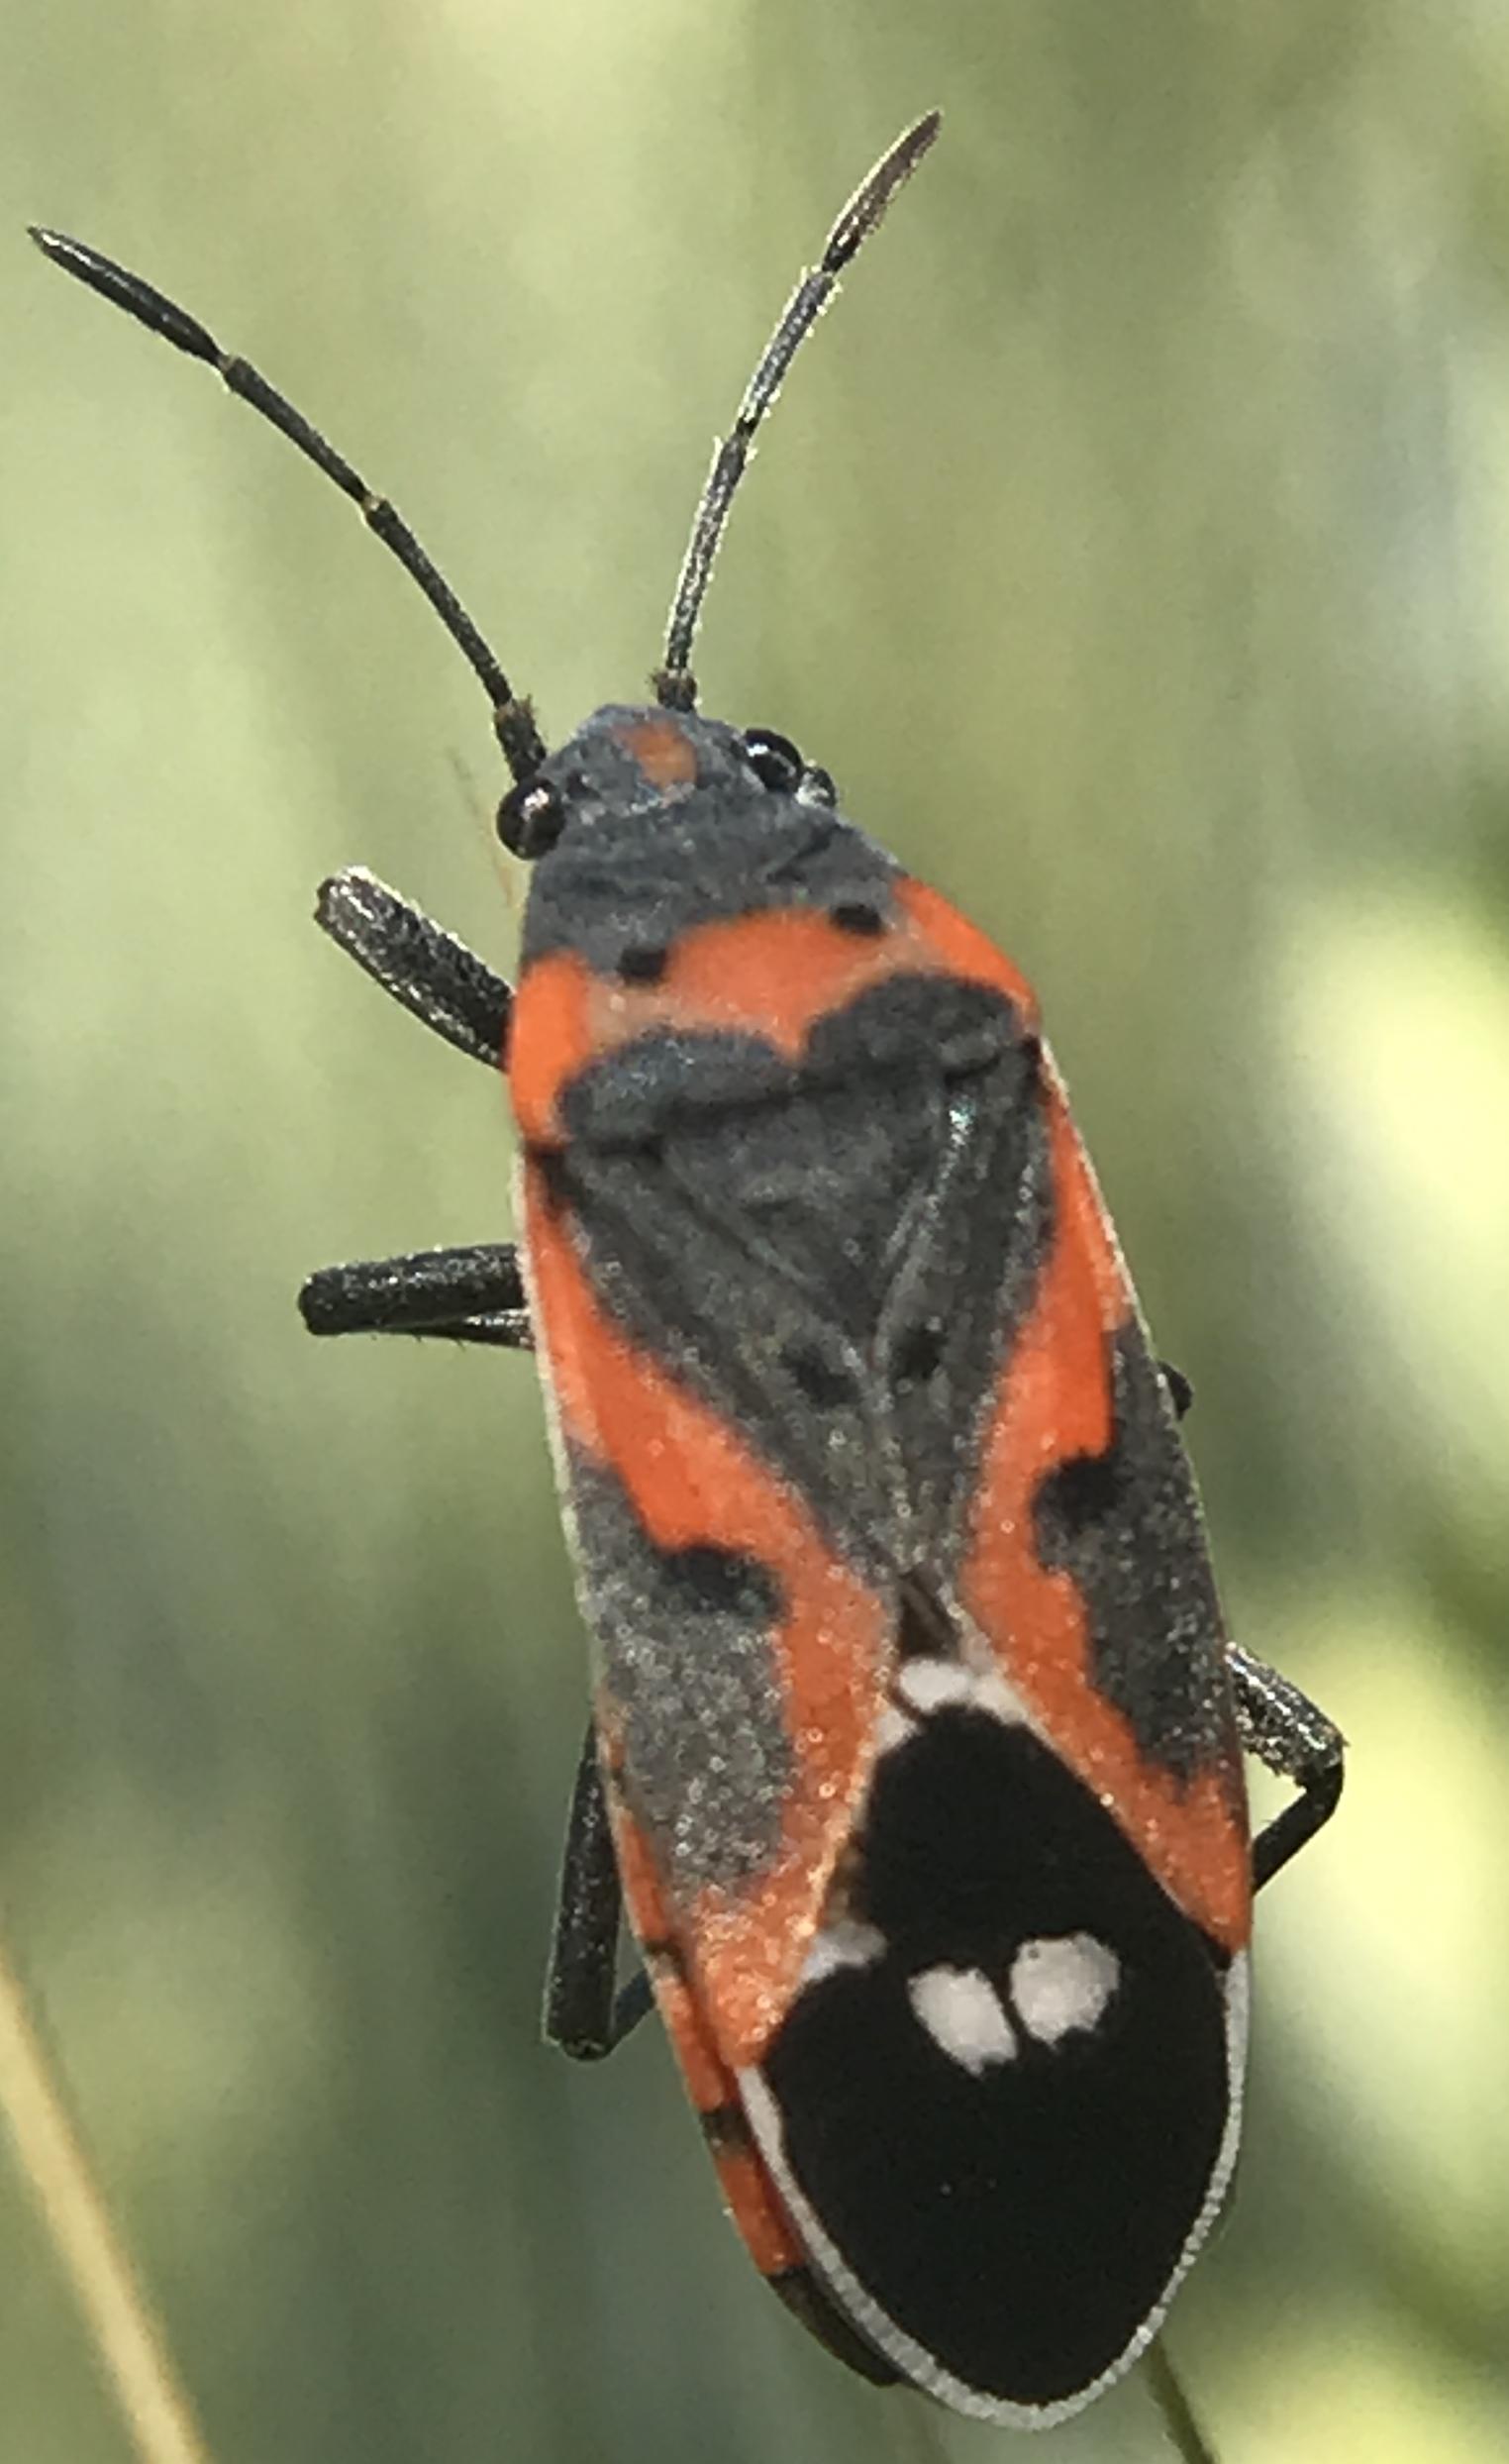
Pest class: non_pest_herbivores